Kuntilanak 3

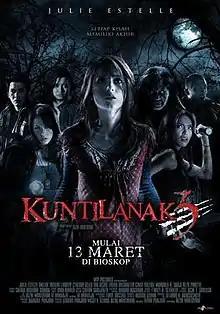

Kuntilanak 3 (English: The Chanting 3) is an Indonesian horror film directed by Rizal Mantovani. The film is the third in a trilogy, preceded by "Kuntilanak" and "Kuntilanak 2". The film stars Julie Estelle, Imelda Therinne and Laudya Cynthia Bella. The film was released on March 13, 2008.